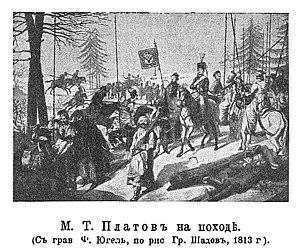
Matveï Ivanovitch Platov (en russe
Le siège de Dantzig (1813) est une opération militaire autour de la ville éponyme par les troupes russes et prussiennes contre les troupes de l'Empire français et de la Confédération du Rhin de janvier à décembre 1813 pendant la guerre de la Sixième Coalition. La garnison française et alliée, formée des restes de la Grande Armée à l'issue de la retraite de Russie, résiste pendant 11 mois avant de capituler.